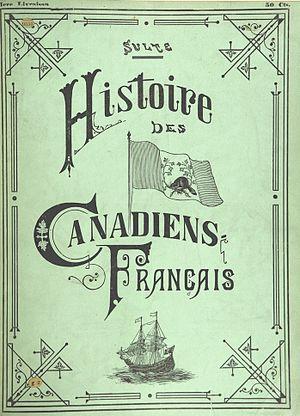
Benjamin Sulte, né le 17 septembre 1841 à Trois-Rivières et décédé le 6 août 1923 à Ottawa en Ontario, est un journaliste, traducteur, essayiste, poète, critique littéraire, militaire et historien québécois et franco-ontarien.